One Night (2012 film)

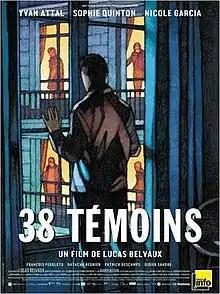
Film poster

One Night, also known as 38 Witnesses, is a 2012 Belgian-French drama film directed by Lucas Belvaux. It was written by Belvaux based on Didier Decoin's novel "Est-ce ainsi que les femmes meurent?". It premiered on 30 January 2012, at the International Film Festival Rotterdam. The film was nominated for seven Magritte Awards, winning Best Screenplay.